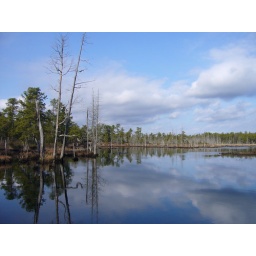
Another photo of pine trees along a river in the pine berrins.